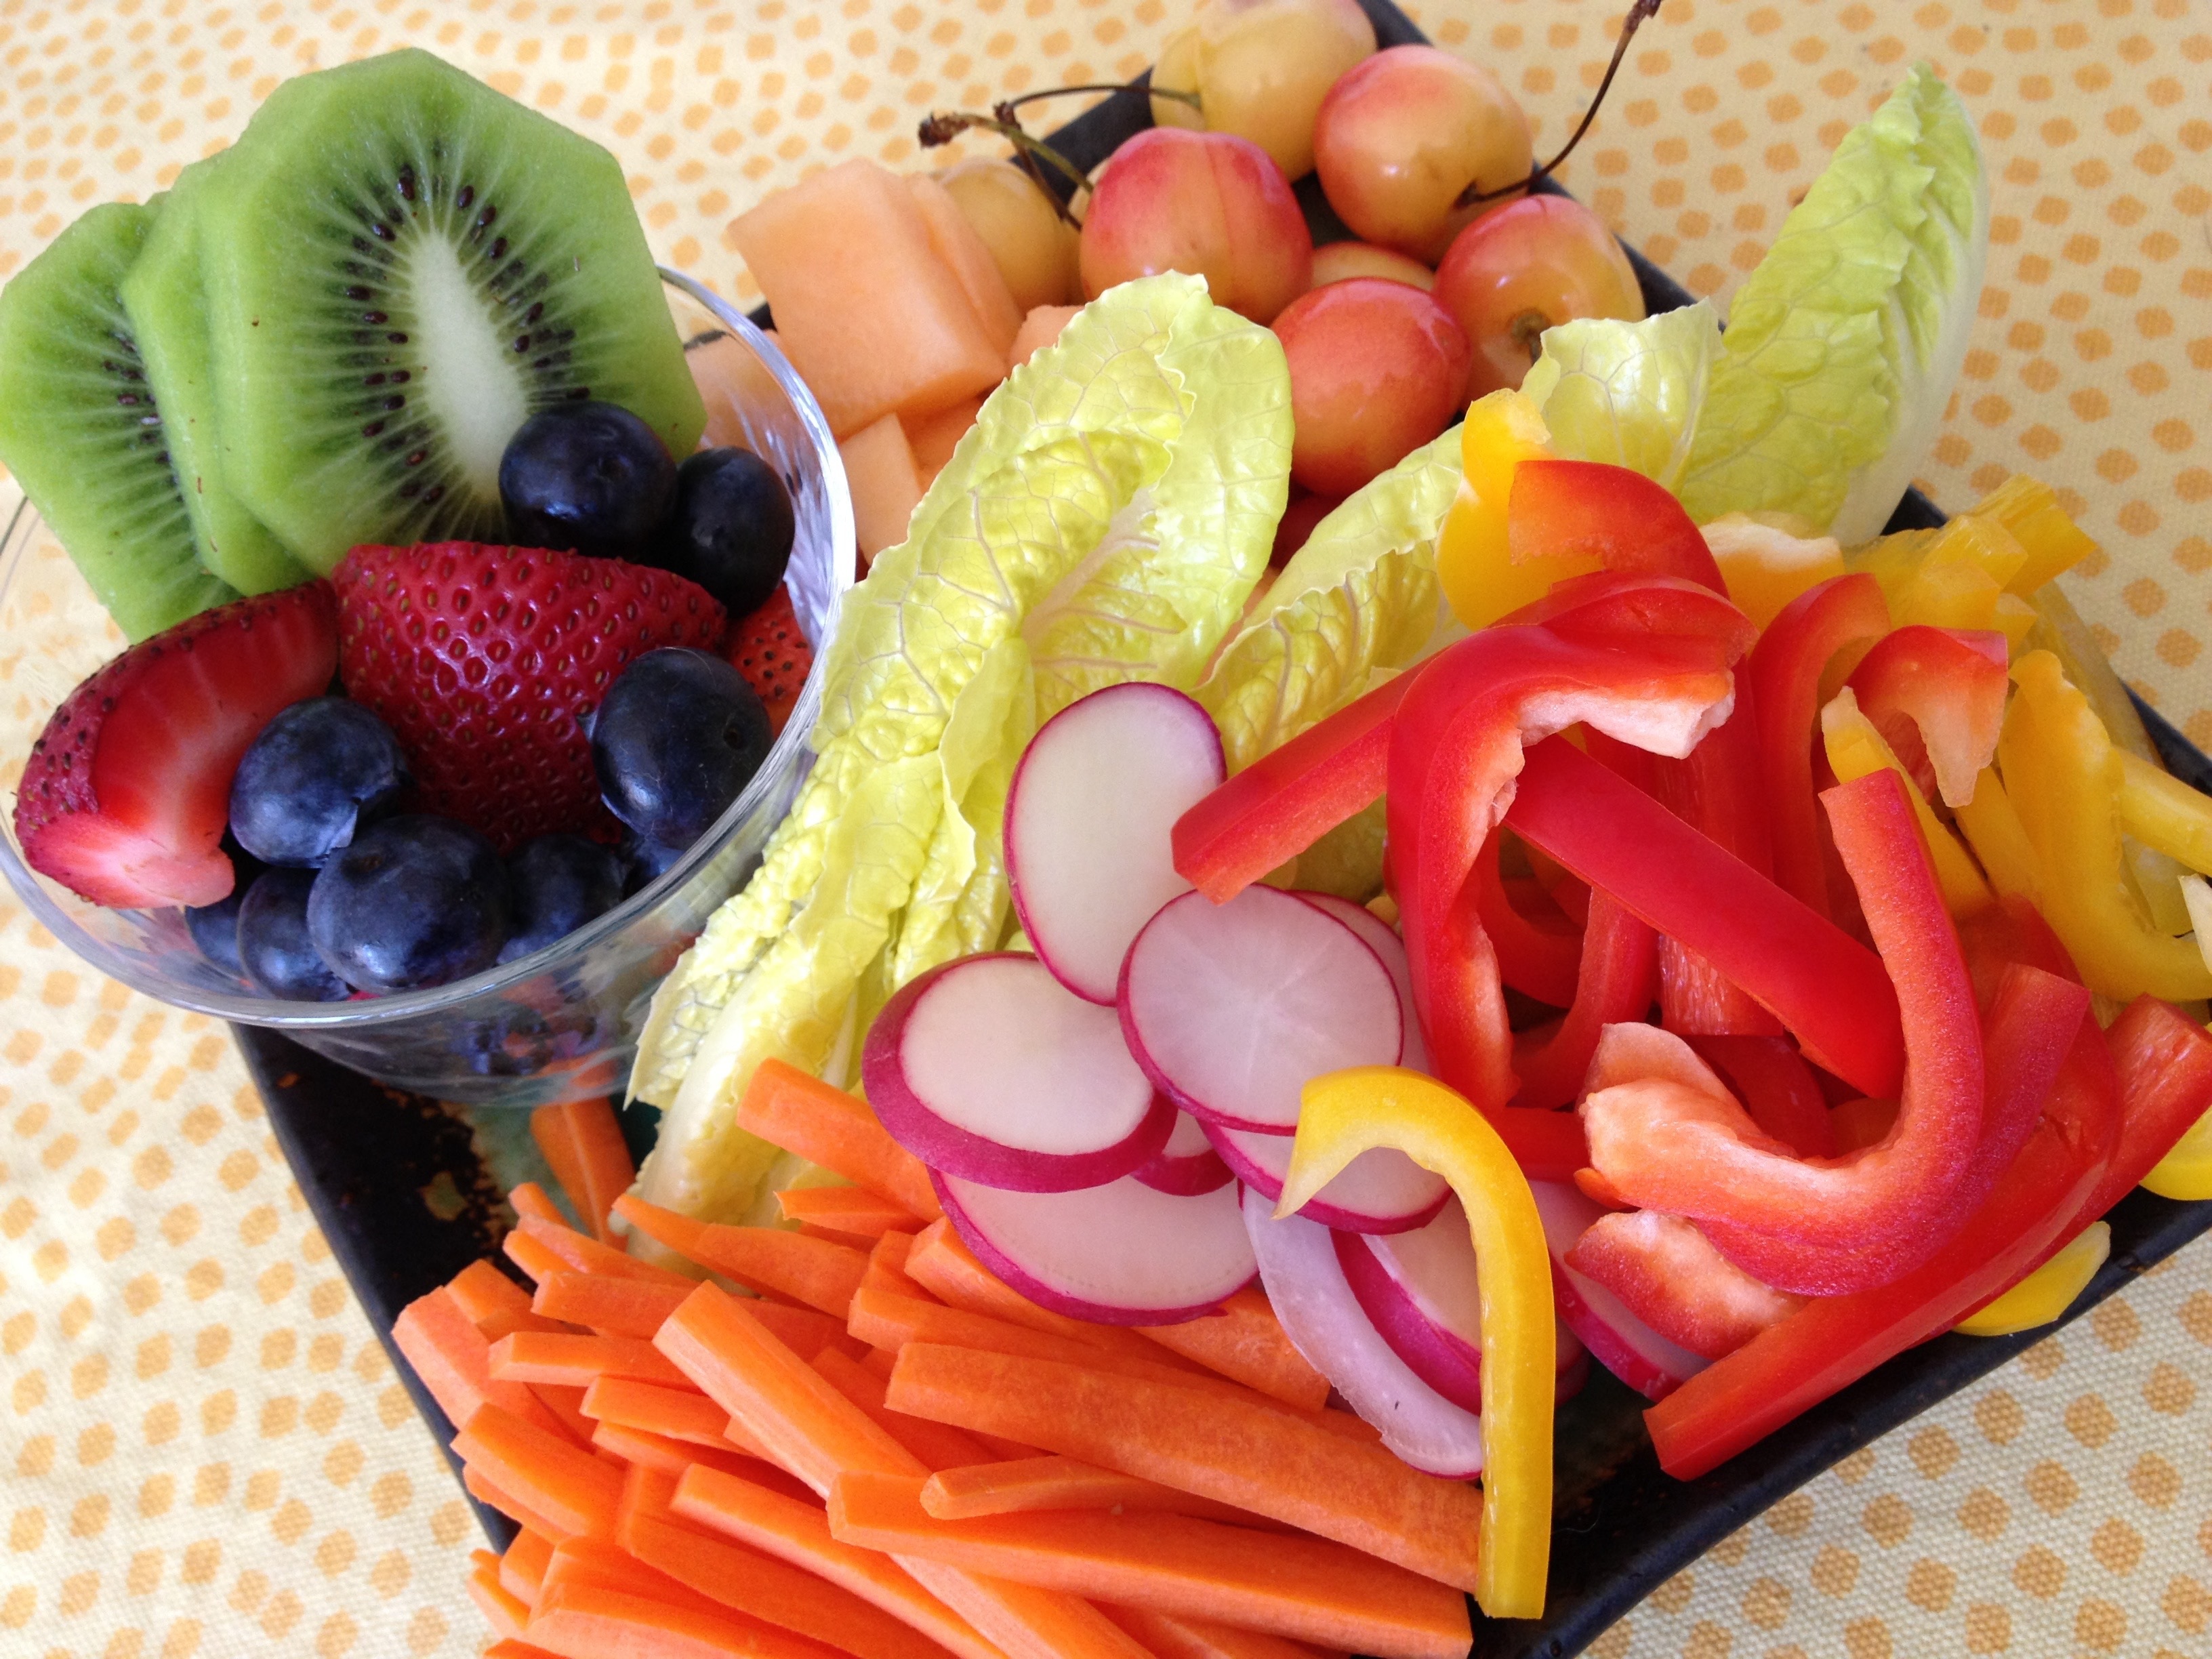
dish, meal, food, salad, produce, blueberry, fresh, breakfast, healthy, lunch, cuisine, lettuce, strawberry, radish, asian food, kiwi, nutrition, peppers, veggie, cherries, greens, bento, hors d oeuvre, vegetable fruit, eat right, crudit s